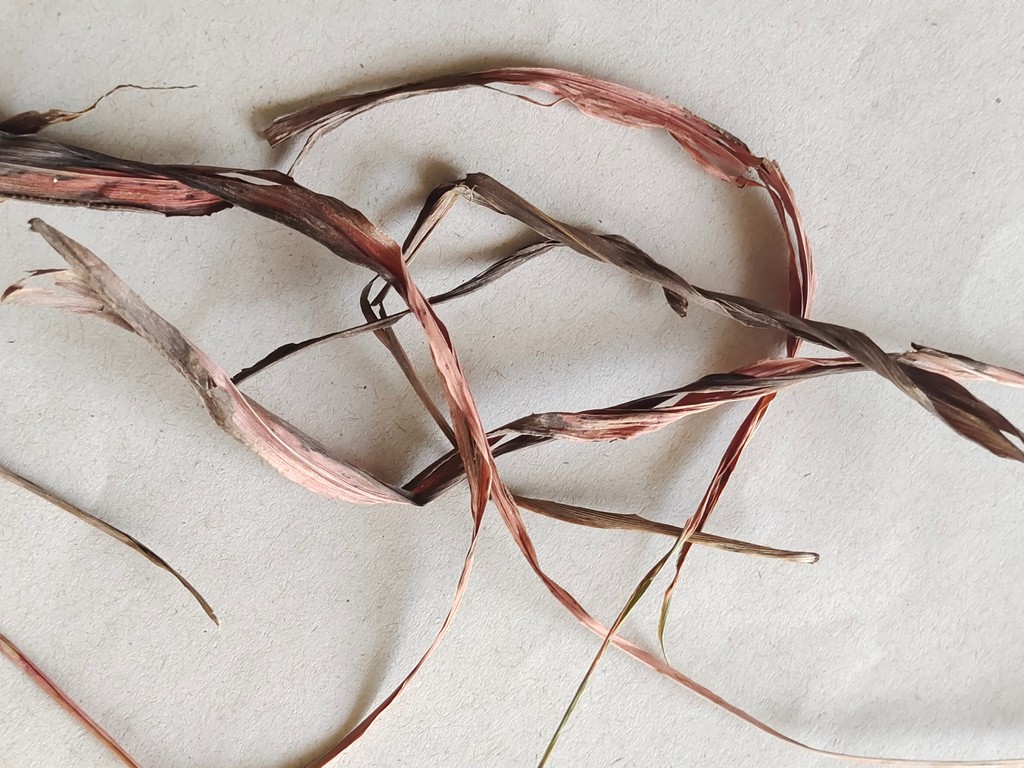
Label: Dried